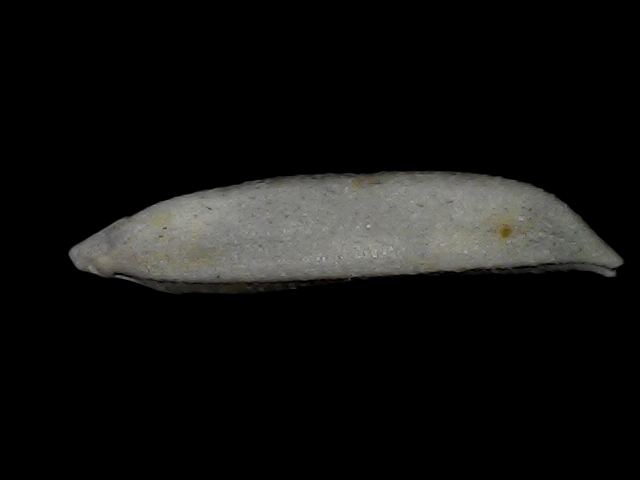
Rice variety: Bd57